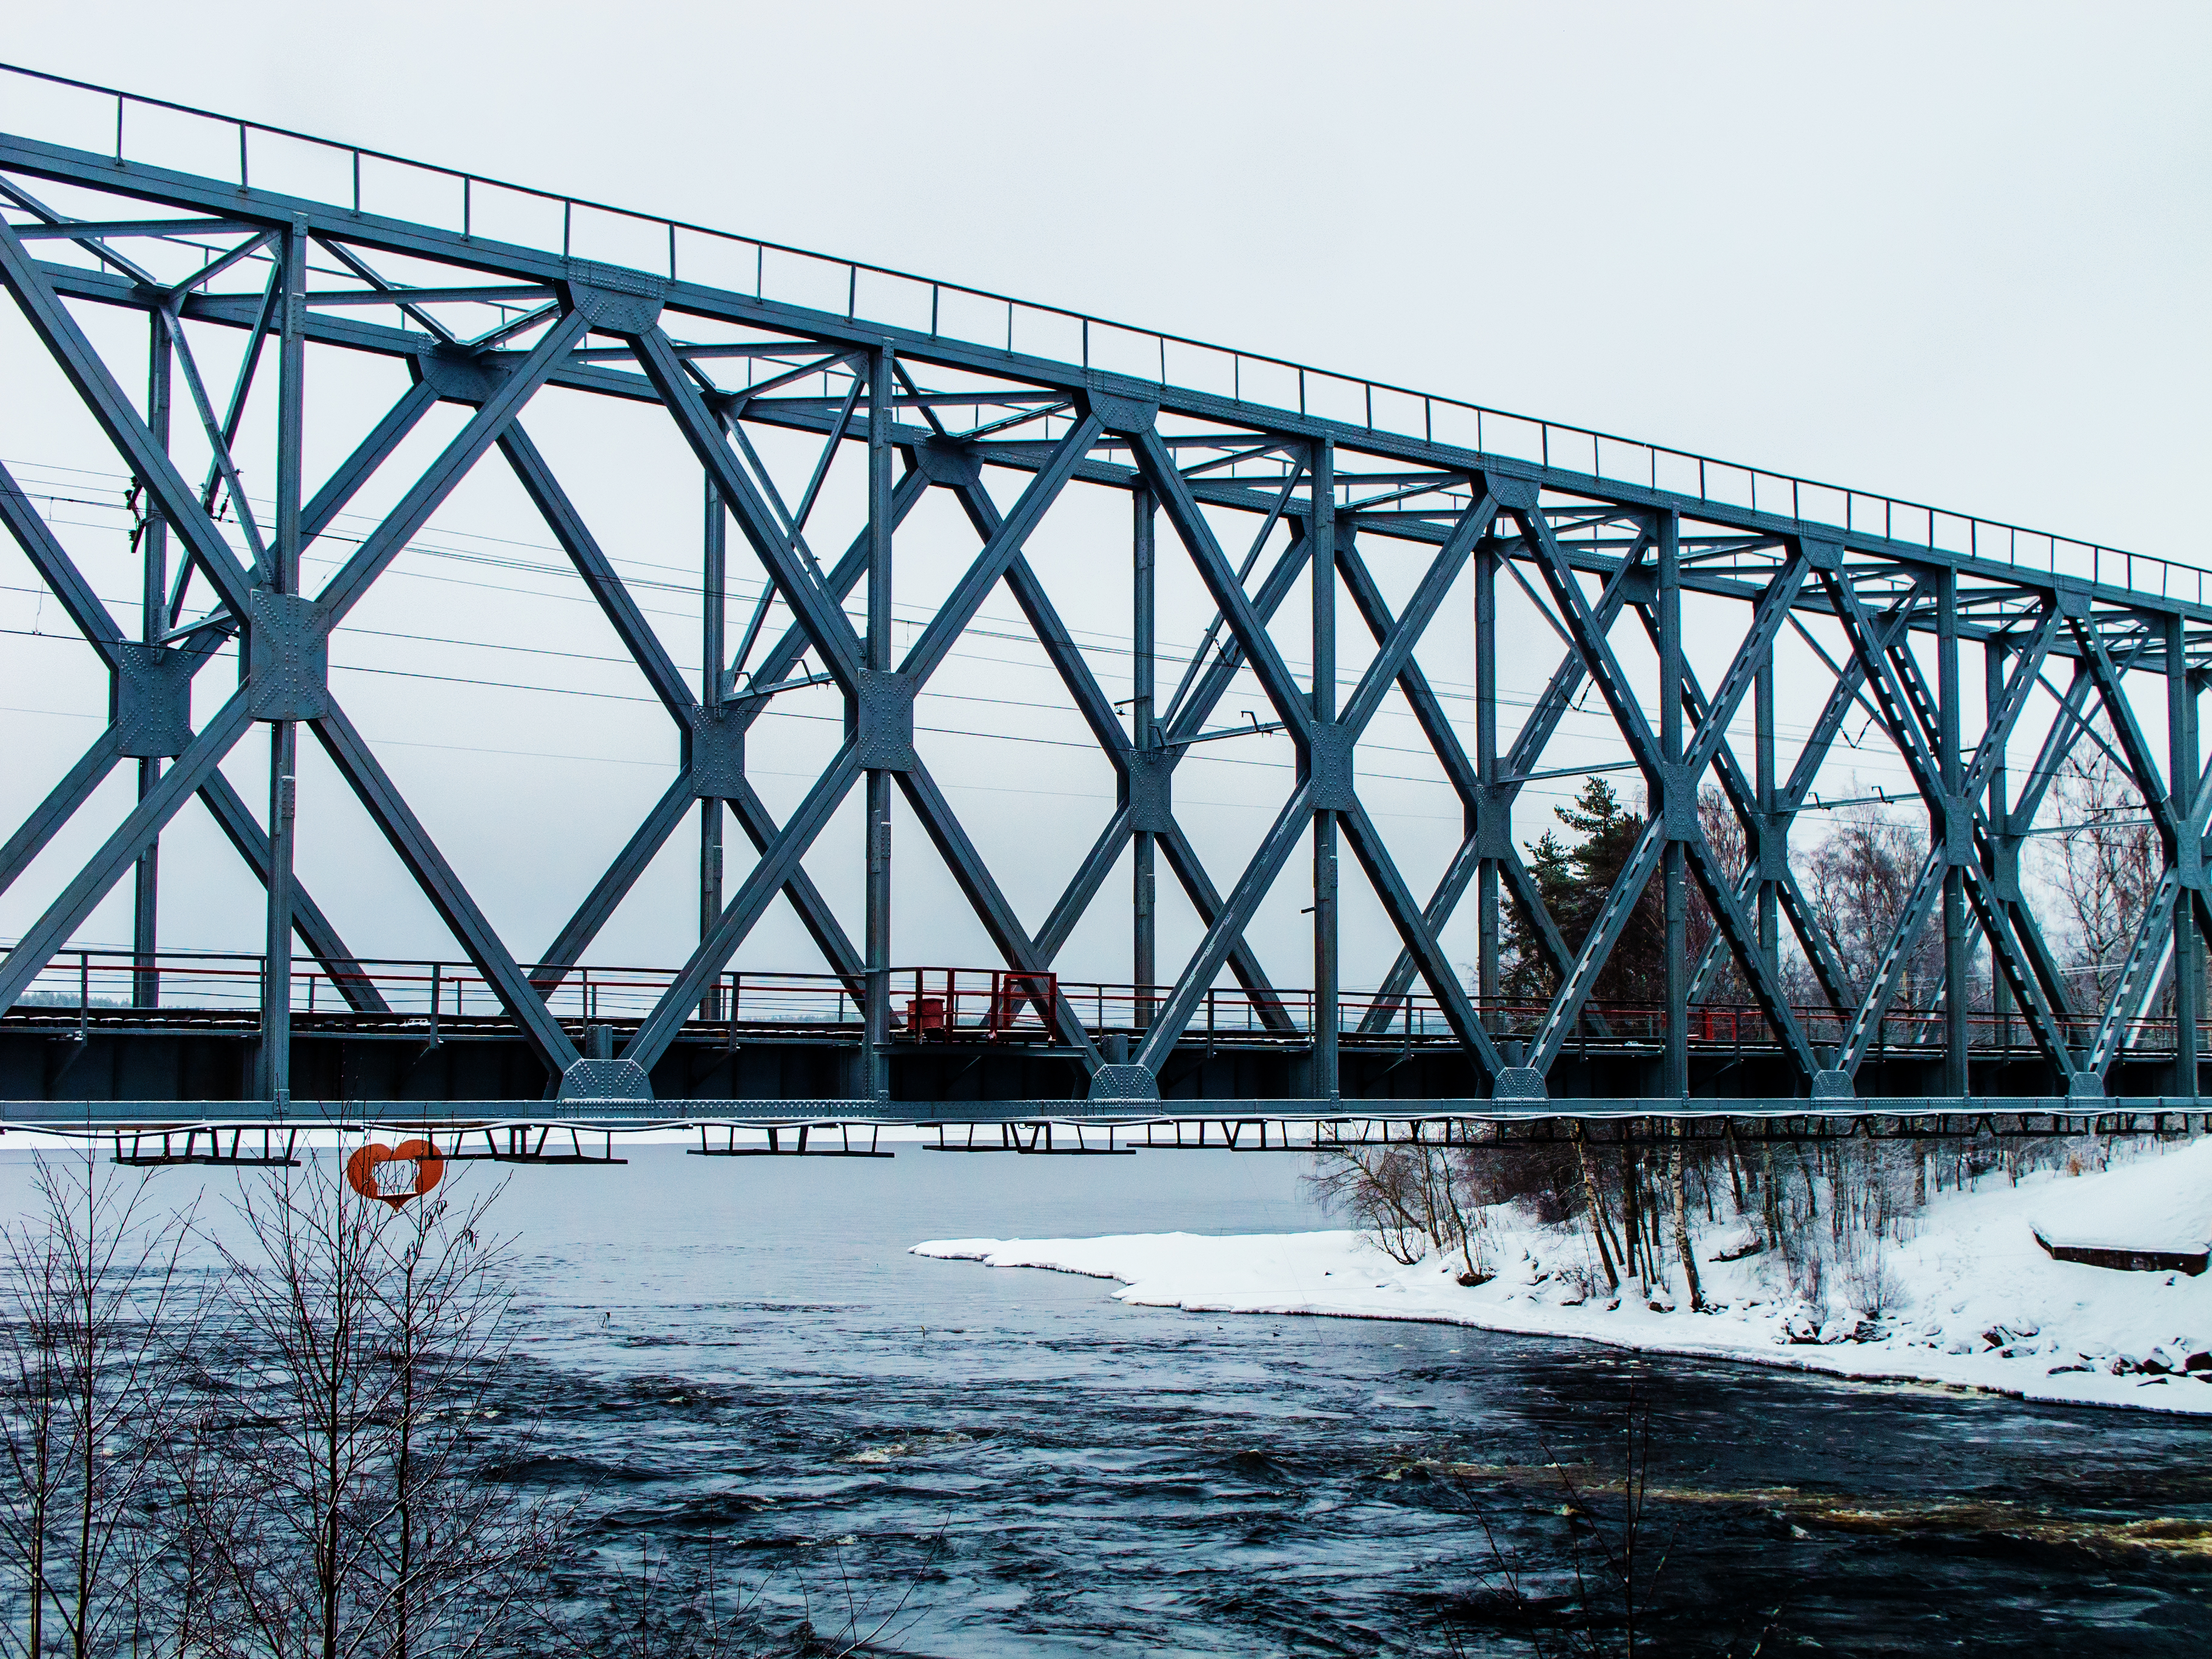
images, water, sky, truss bridge, fluvial landforms of streams, girder bridge, lake, waterway, bridge, beam bridge, box girder bridge, engineering, cantilever bridge, metal, tree, nonbuilding structure, rectangle, concrete bridge, steel, natural landscape, bailey bridge, fixed link, symmetry, composite material, beam, Plate girder bridge, winter, liquid, river